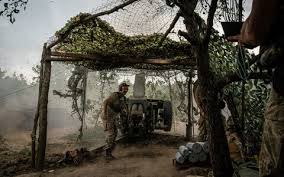
Label: Self Propelled Artillery